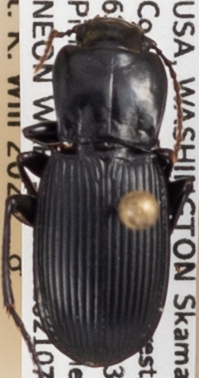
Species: Pterostichus herculaneus
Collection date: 2021-07-27
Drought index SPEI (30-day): -1.85
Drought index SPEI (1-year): -1.13
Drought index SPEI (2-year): -1.594